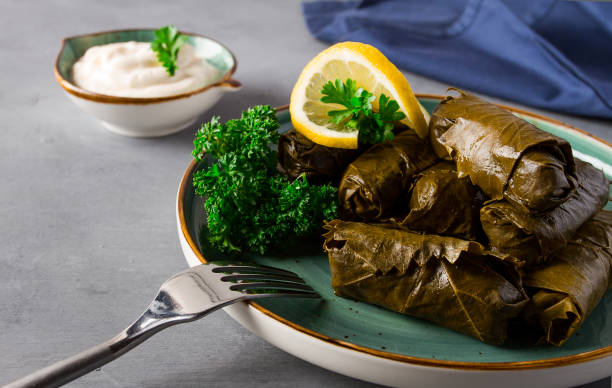
Label: stuffed_grape_leaves